The cake is a lie

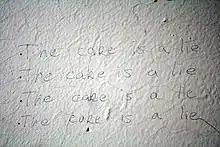
A ballpoint pen recreation of "The cake is a lie" graffiti. In the videogame "Portal", the message is drawn in thick, inked letters on bare concrete walls.

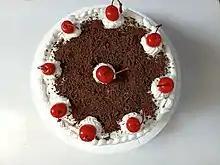
A Black Forest gateau, the type of cake that features in the game

The phrase first appears in the 2007 video game "Portal". It can be found scribbled in an unhinged manner within hidden cubby-holes throughout the test chambers that players must complete, with the phrase written multiple times by the last surviving scientist of Aperture Science neurotoxin incident, Doug Rattmann. It is in reference to the fact that an AI entity that guides Chell through the chambers, GLaDOS, promises cake as a reward if she accomplishes all of the test chambers. However, GLaDOS turns out to be duplicitous, and Rattmann left the message as a warning. The cake is referred to in lyrics of the song featured in the game's closing credits, "Still Alive".